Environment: real
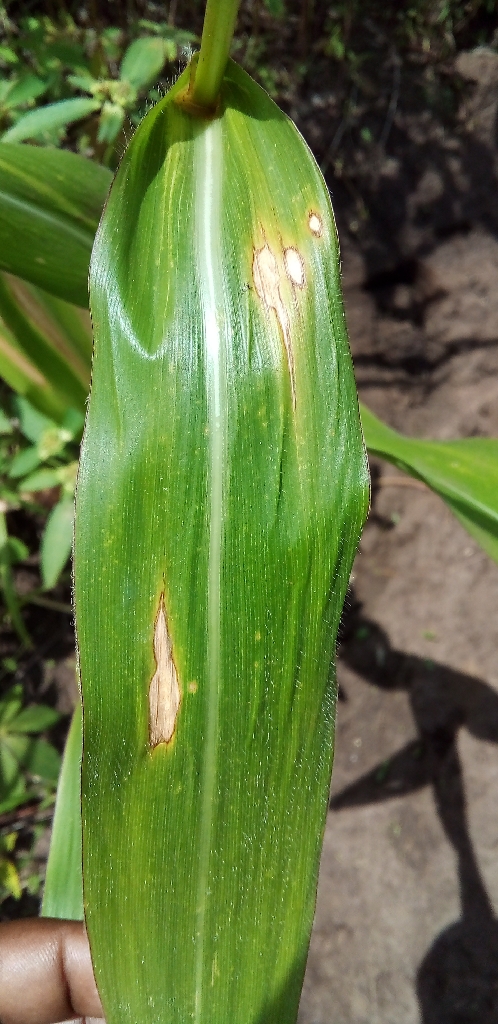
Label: northern_corn_leaf_blight